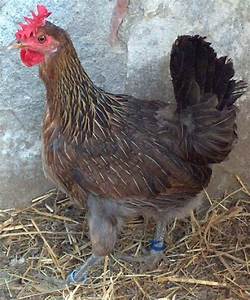
Label: gallina